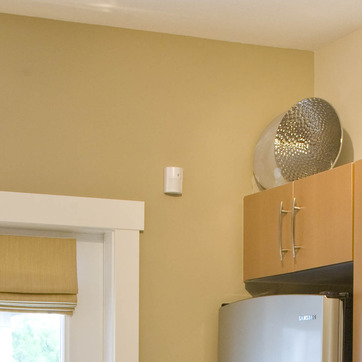
Material: plastic